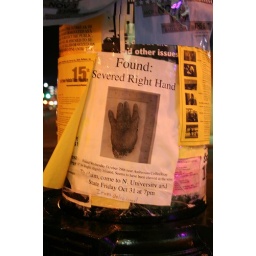
severed right hand.hahaha posted on a telephone pole on e. liberty in ann arbor.